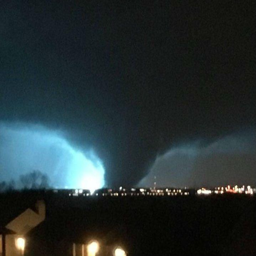
on the night when tornadoes raced it was up to first responders -- police , firefighters , paramedics -- to get folks out of harm 's way .